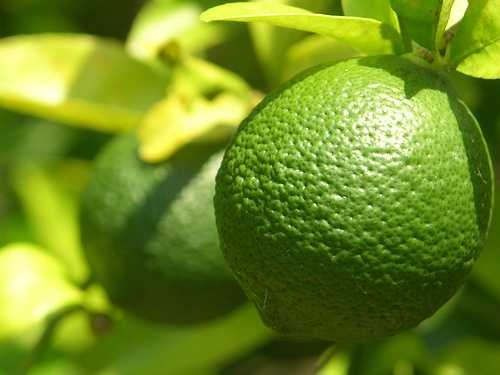
Label: Lemon